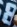
Number: 8